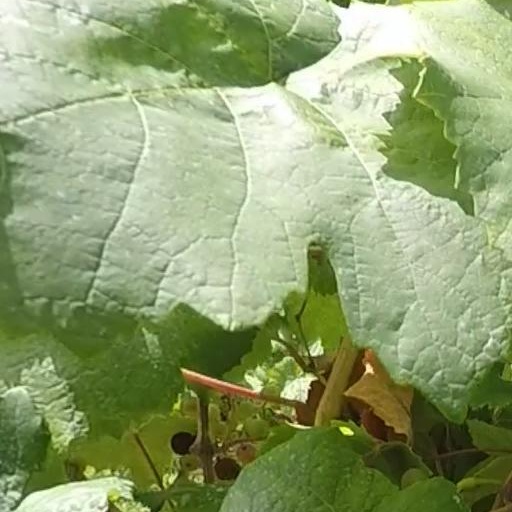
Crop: grape